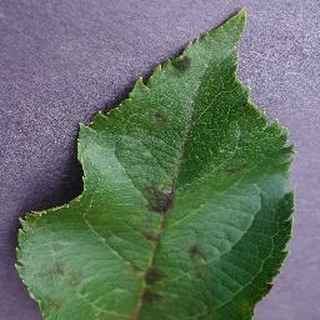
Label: apple_apple_scab